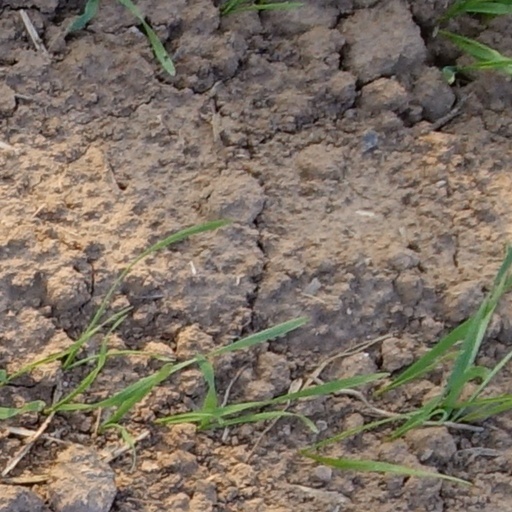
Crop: wheat